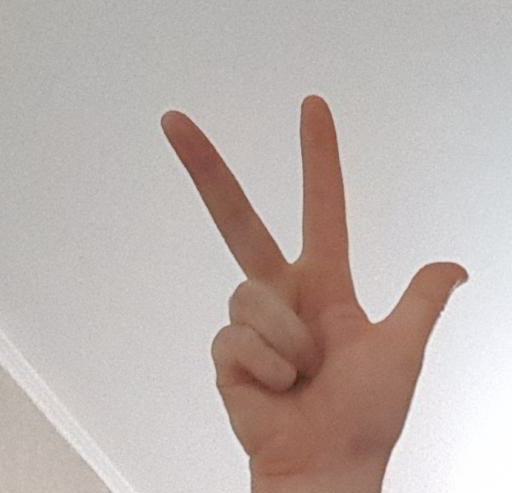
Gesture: three2